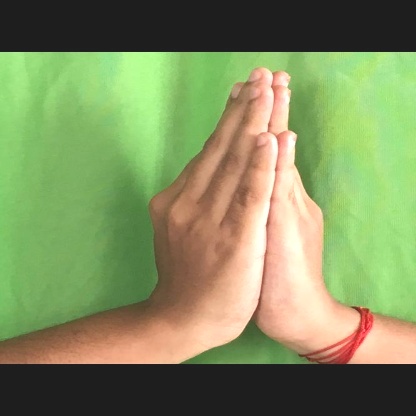
Mudra: Anjali